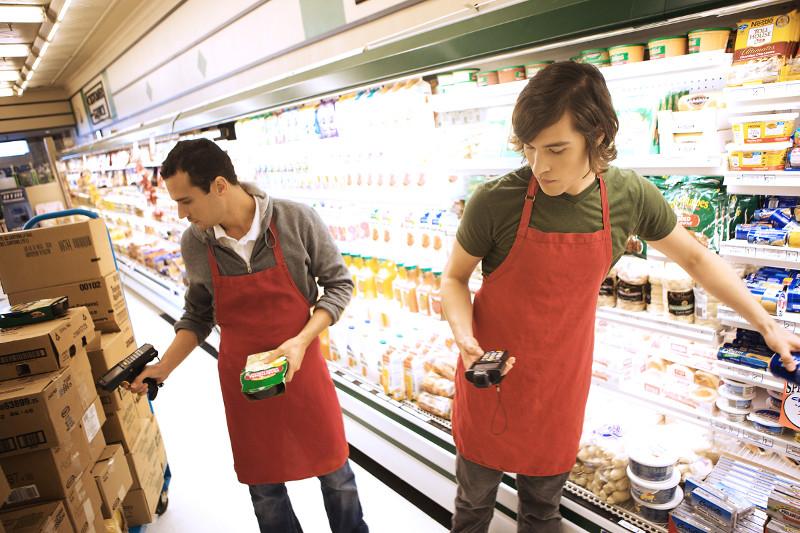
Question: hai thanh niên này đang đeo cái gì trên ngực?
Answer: tạp dề